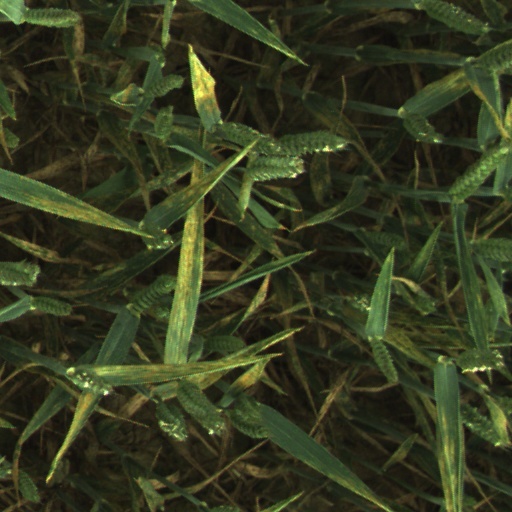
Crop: wheat